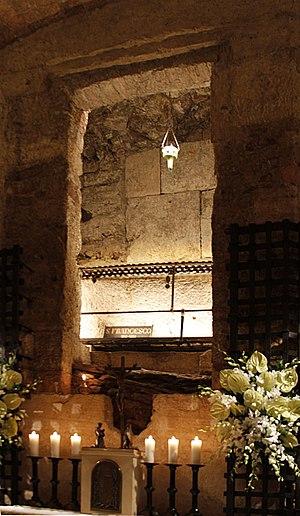
La basilique Saint-François à Assise, en Ombrie, est un édifice religieux où se superposent deux espaces d'assemblée: l'un est dit « église inférieure », bâtie dans la roche d'un flanc du mont Subiaso entre 1228 et 1230, et l'autre dit « église supérieure », construite au-dessus entre 1230 et 1253, dans le style gothique. Le campanile est de style roman. Les deux églises réunies sous le même nom de basilique sont inscrites depuis 2000 au Patrimoine mondial de l'UNESCO.